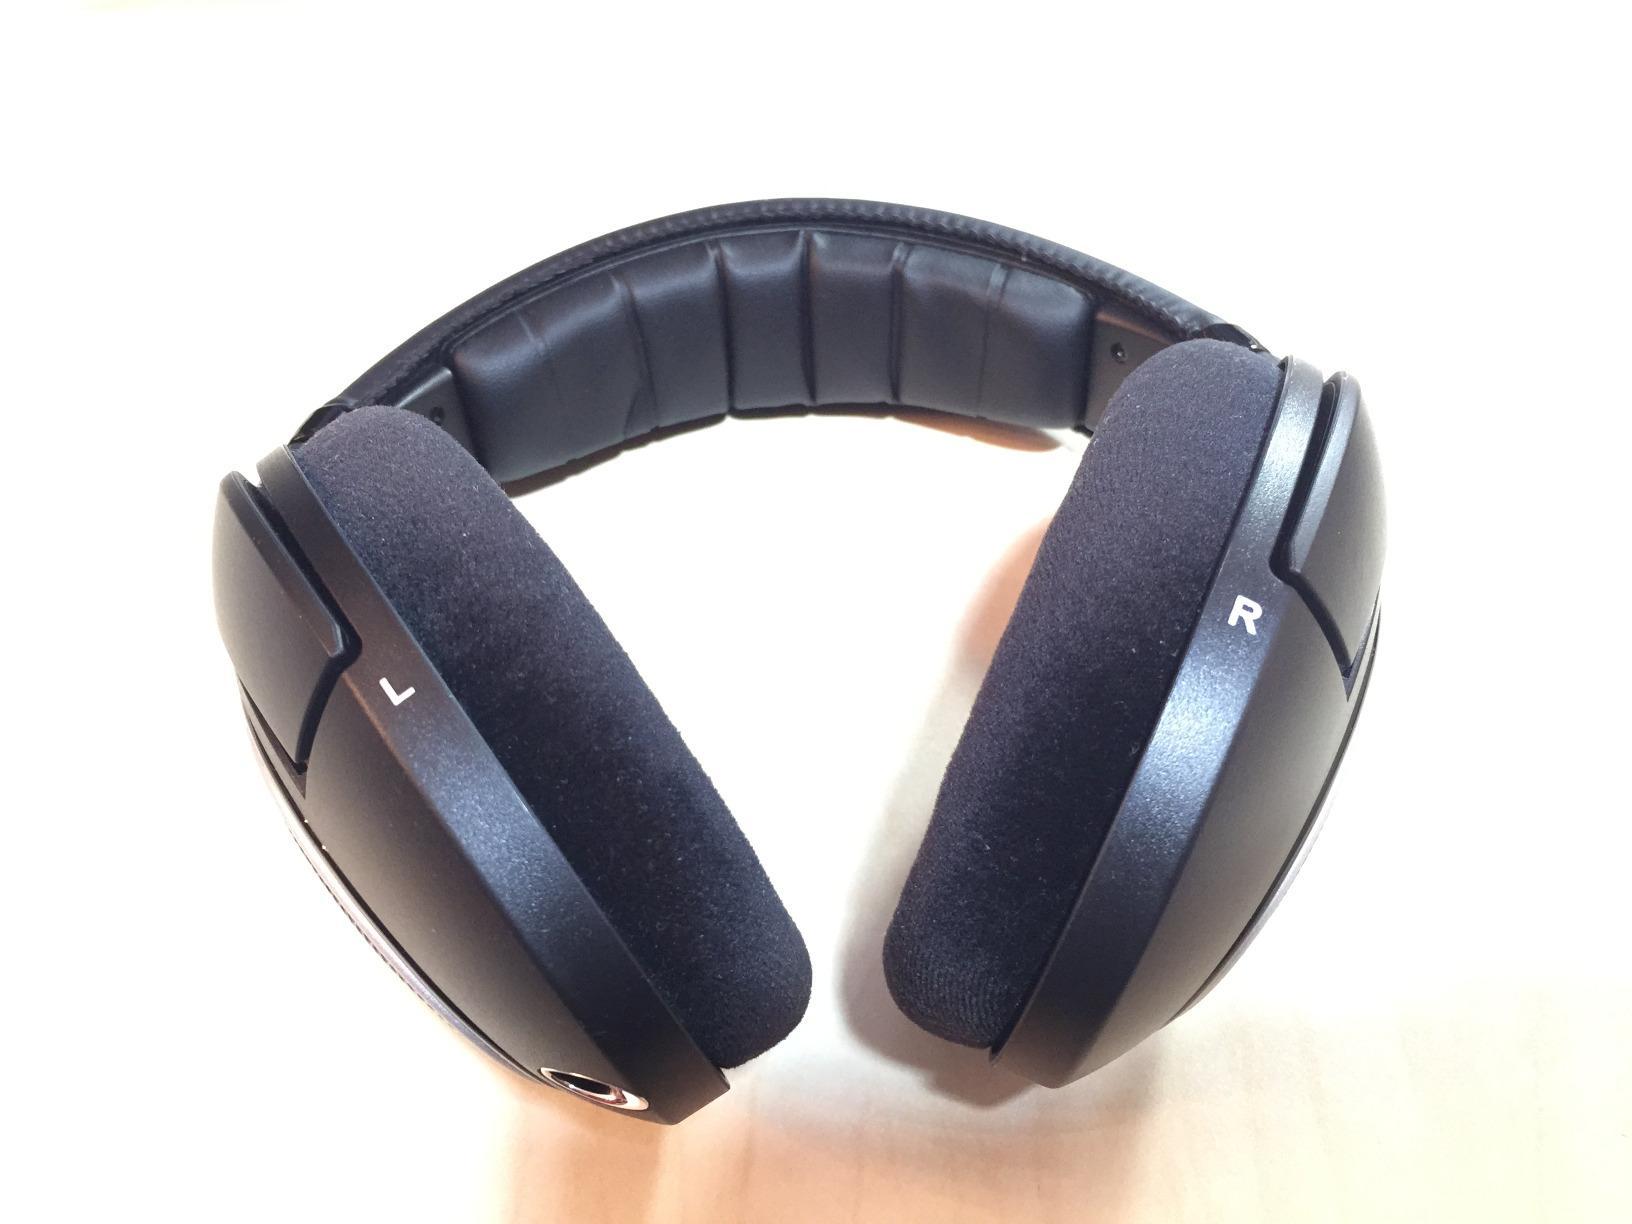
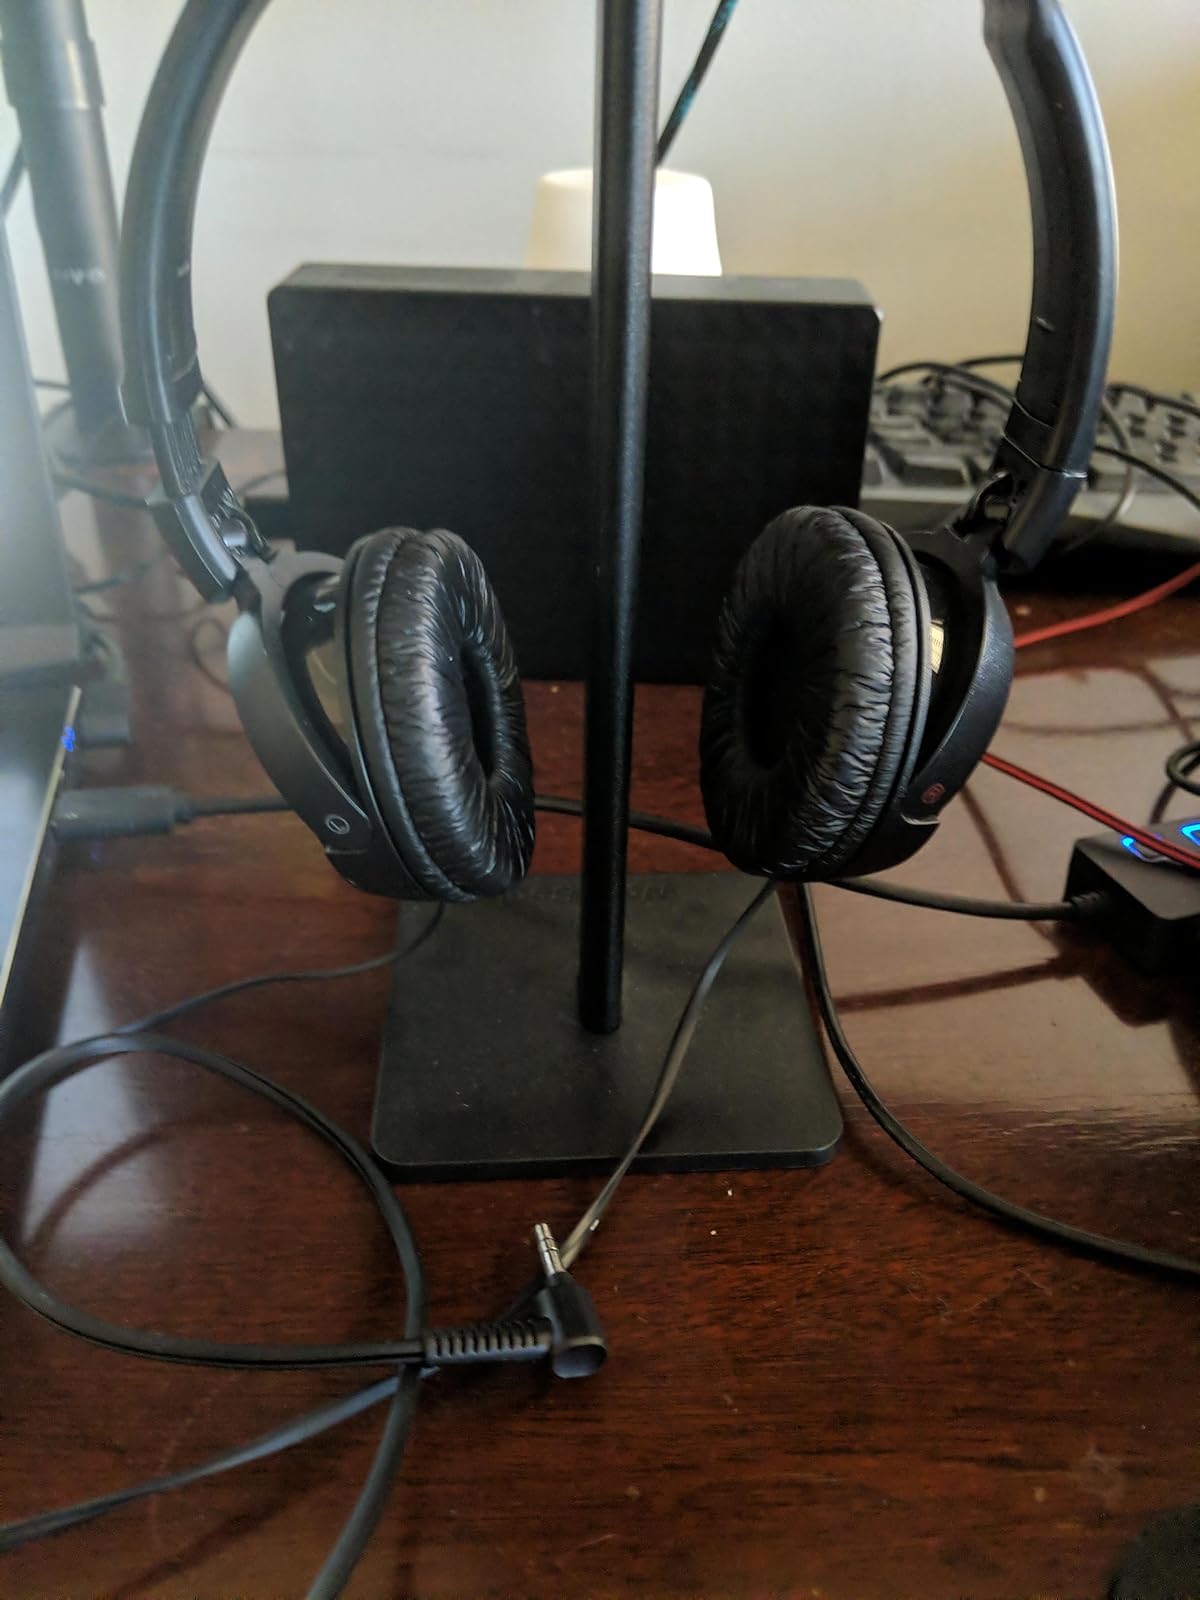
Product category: headphones
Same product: no